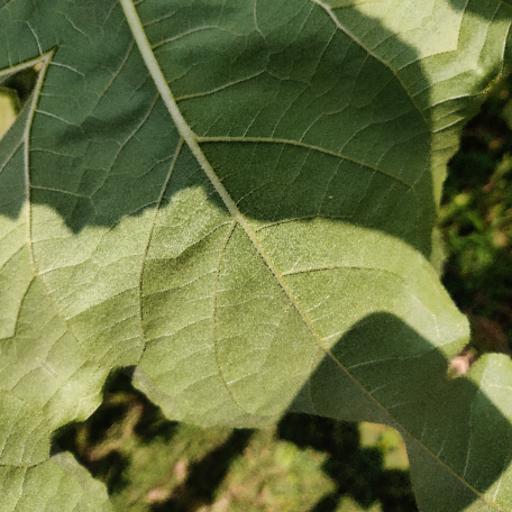
Label: Fresh_leaf